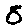
Label: 8